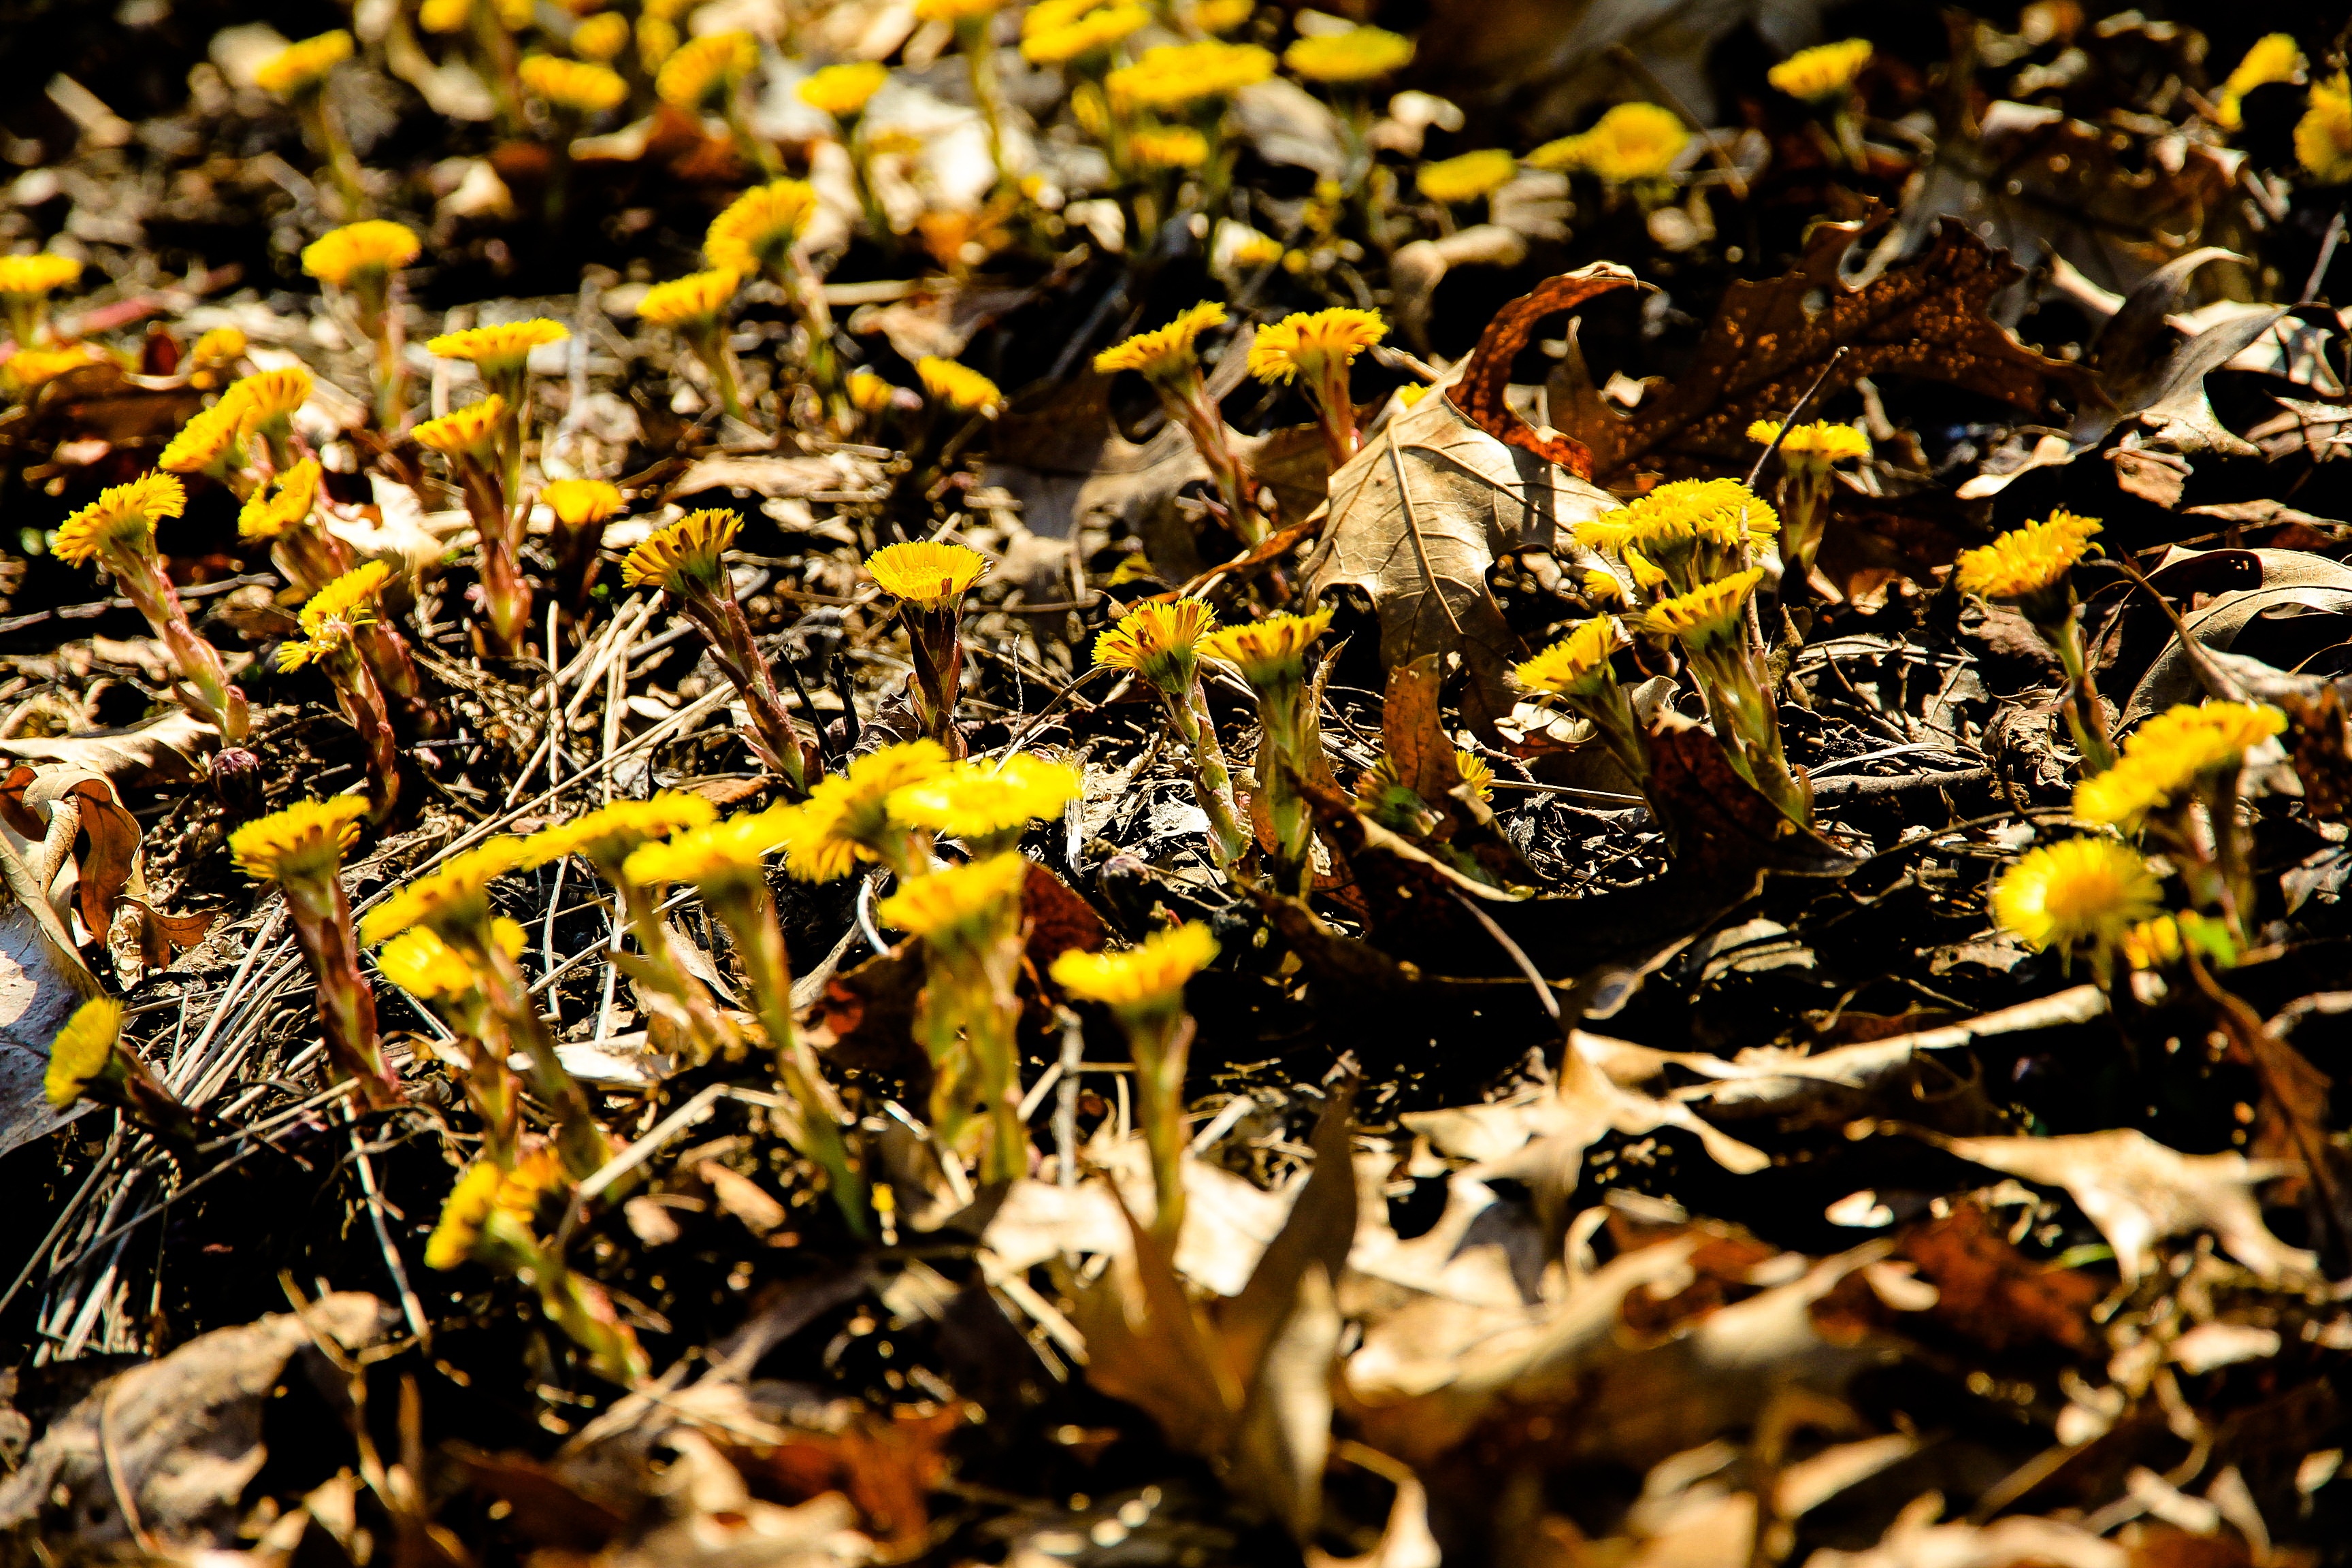
nature, plant, wood, ground, leaf, flower, wildlife, spring, insect, macro, autumn, soil, botany, blooming, yellow, flora, season, fauna, invertebrate, flowers, leaves, blossoms, bee, wildflowers, dandelions, macro photography, membrane winged insect